Sam Leak

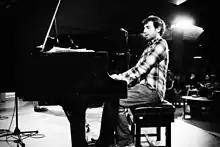
Sam Leak

Sam Leak is an English jazz pianist based in London, known for his albums "Places", on Jellymould Jazz, and "Aquarium", on the Babel Label.